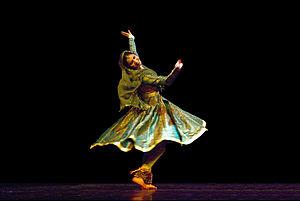
L'Inde, officiellement la république de l'Inde, est un pays d'Asie du Sud qui occupe la majeure partie du sous-continent indien. Sa capitale est New Delhi. L'Inde est le deuxième pays le plus peuplé et le septième pays le plus grand du monde. Le littoral indien s'étend sur plus de sept mille kilomètres. Le pays a des frontières communes avec le Pakistan au nord-ouest, la Chine au nord et à l'est-nord-est, le Népal au nord-est, le Bhoutan, le Bangladesh et la Birmanie à l'est-nord-est. Sur l'océan Indien, l'Inde est à proximité des Maldives au sud-sud-ouest, du Sri Lanka au sud et de l'Indonésie au sud-est. L'Inde revendique également une frontière avec l'Afghanistan au nord-ouest. L'Inde dispose de l'arme nucléaire depuis 1974 après avoir fait des essais officiels.